Charles Reid (painter)

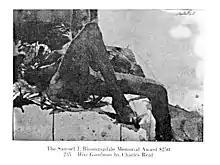
1975 American Watercolor Society Award

Although not a member of the American Watercolor Society, they exhibited Reid's work four times: in 1973 with "Sleeping Girl," in 1975 with "Miss Goodman", in 1978 with "Narda," and in 1984 with "Mary". Reid won the Samuel J. Bloomingdale Memorial Award with "Miss Goodman" and the High Winds Award with "Narda."